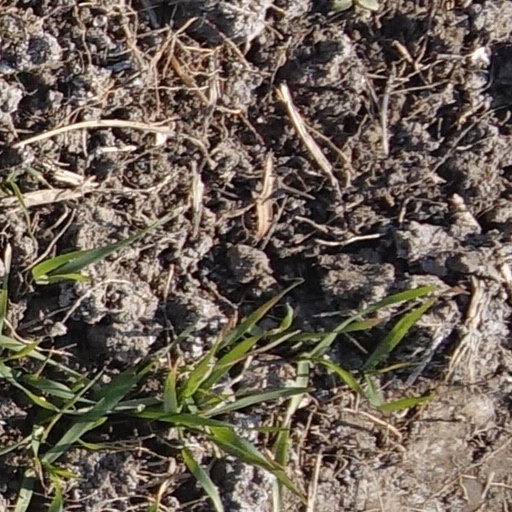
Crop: wheat